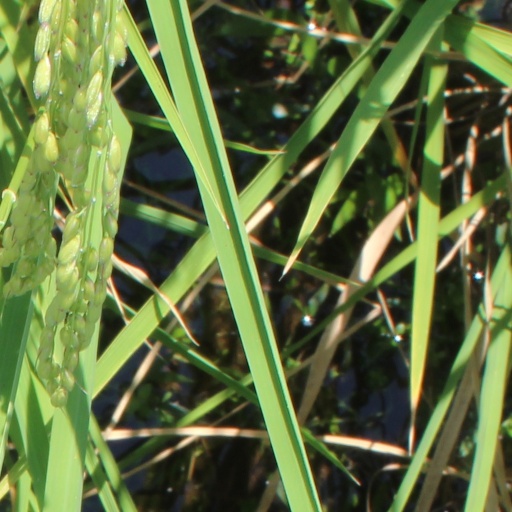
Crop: rice